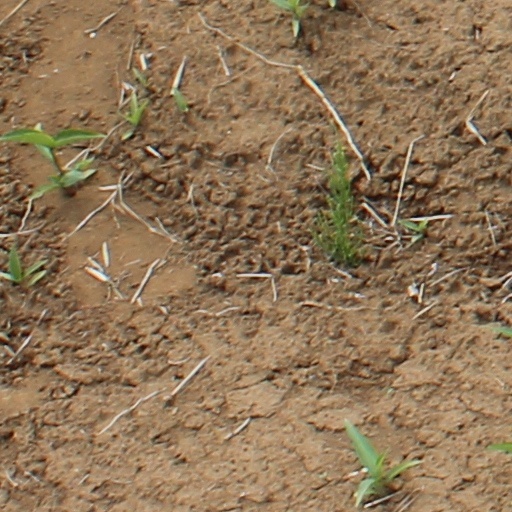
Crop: wheat